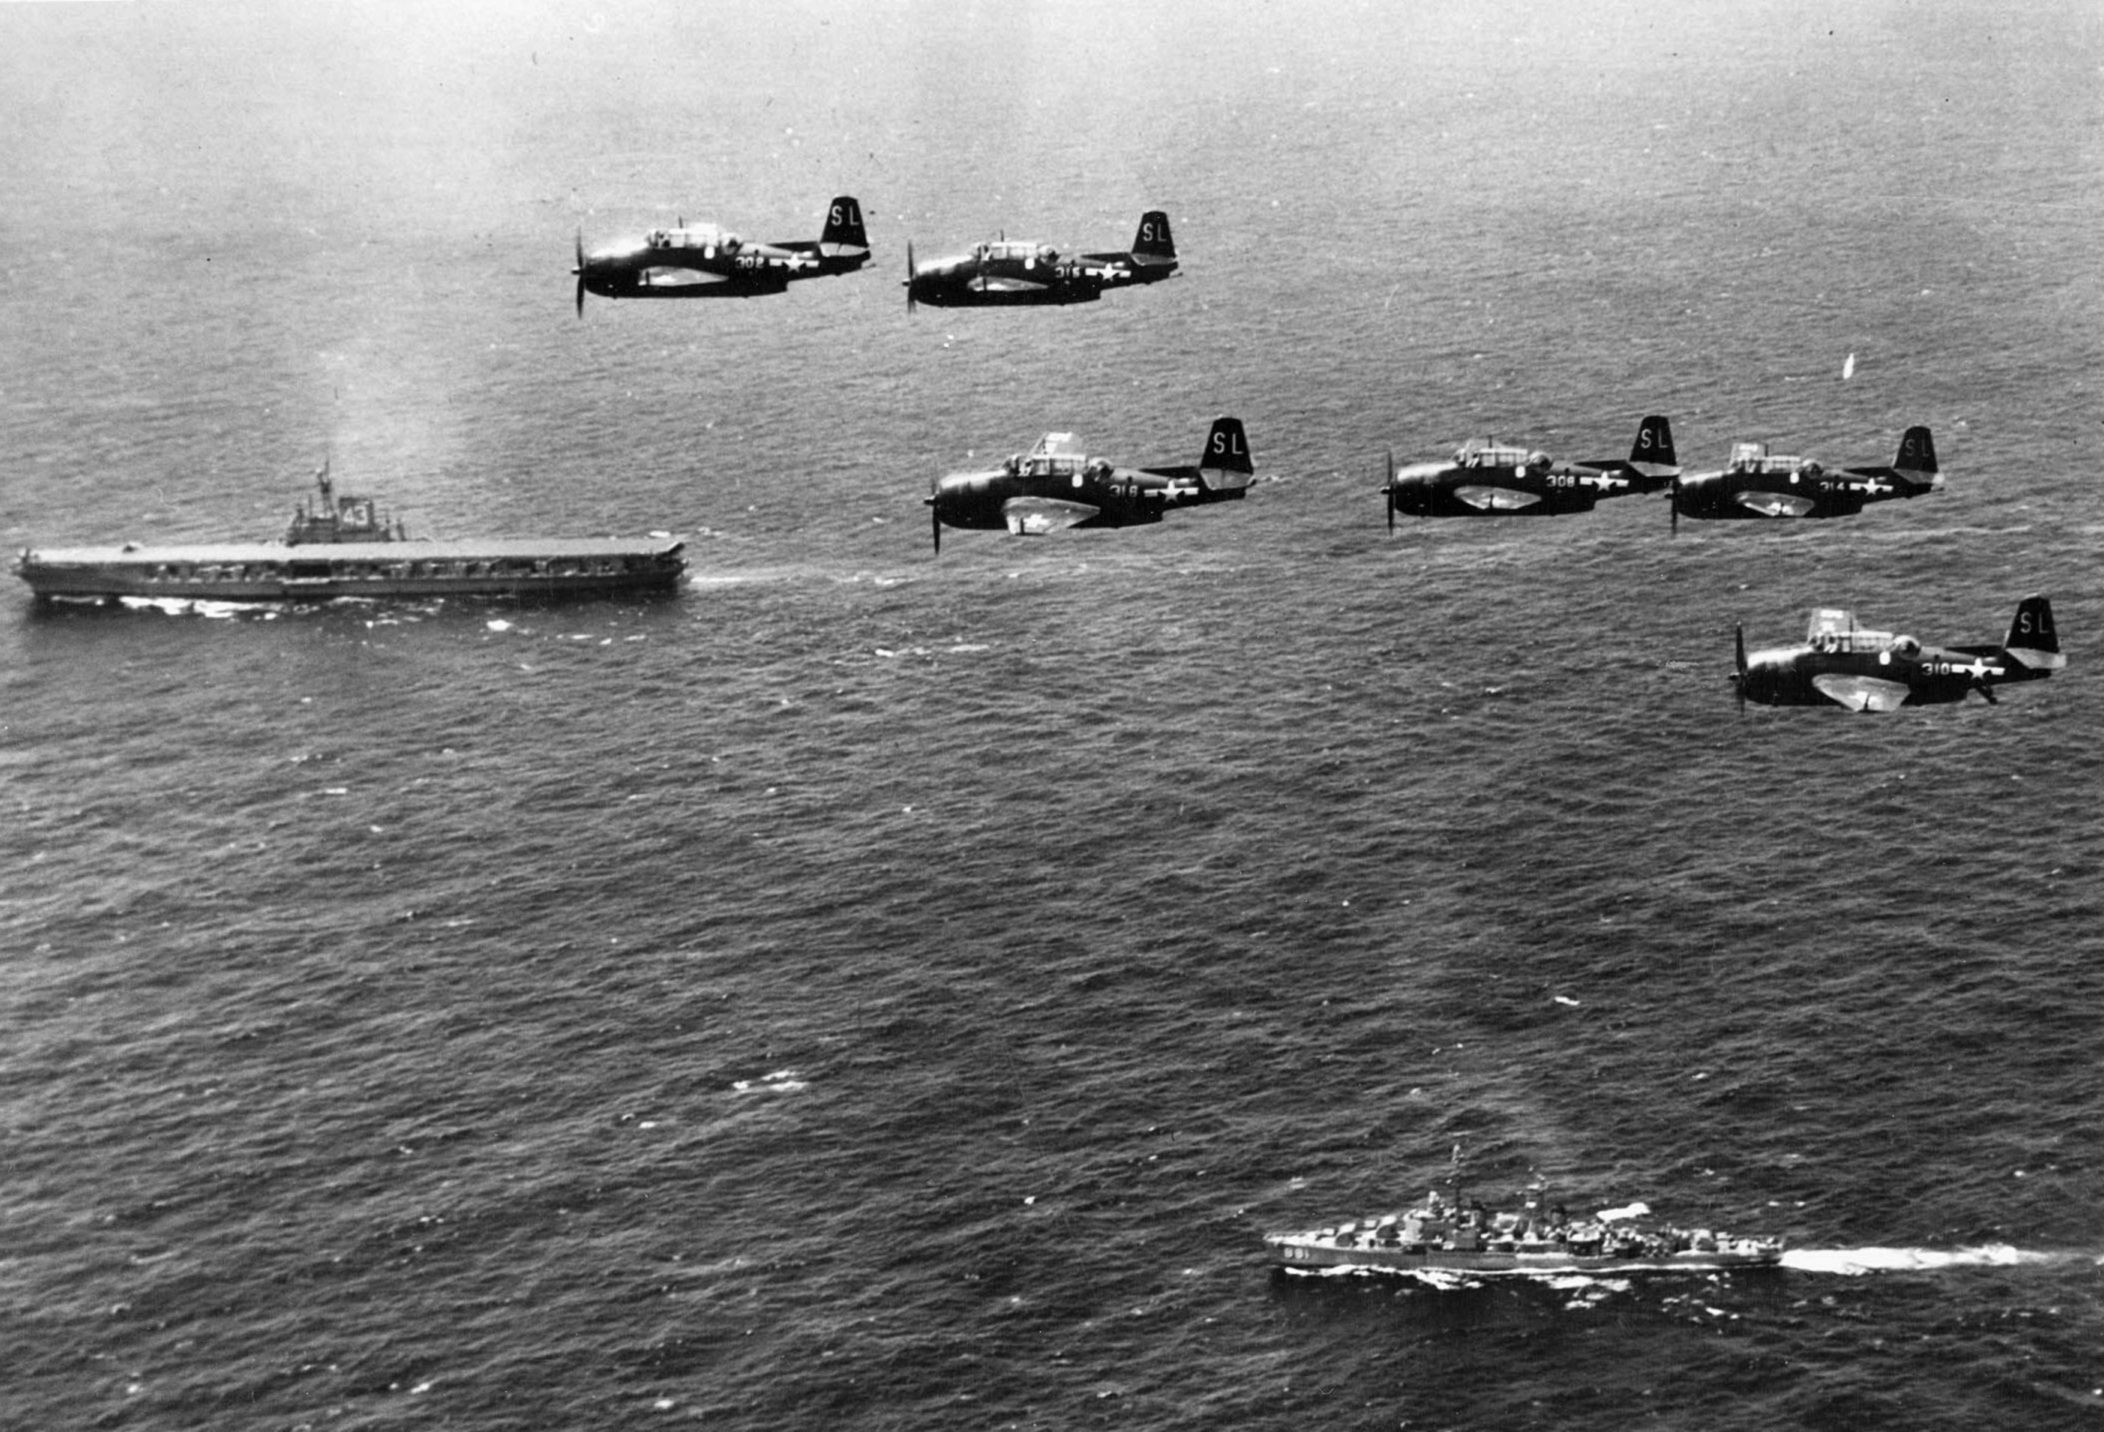
sea, black and white, ship, airplane, aircraft, mediterranean, vehicle, aviation, monochrome, war, mar, navy, planes, watercraft, second, monochrome photography, atmosphere of earth, anti submarine